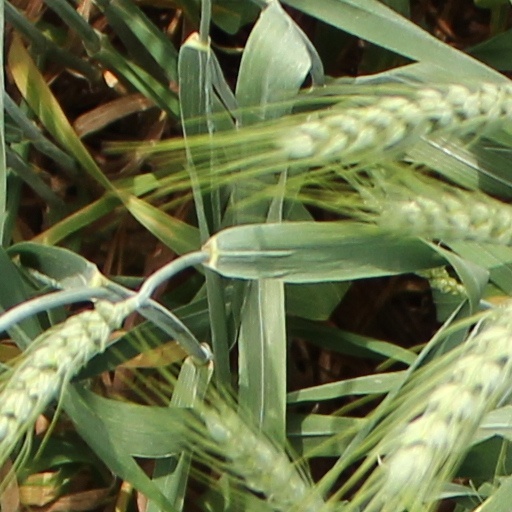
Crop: wheat